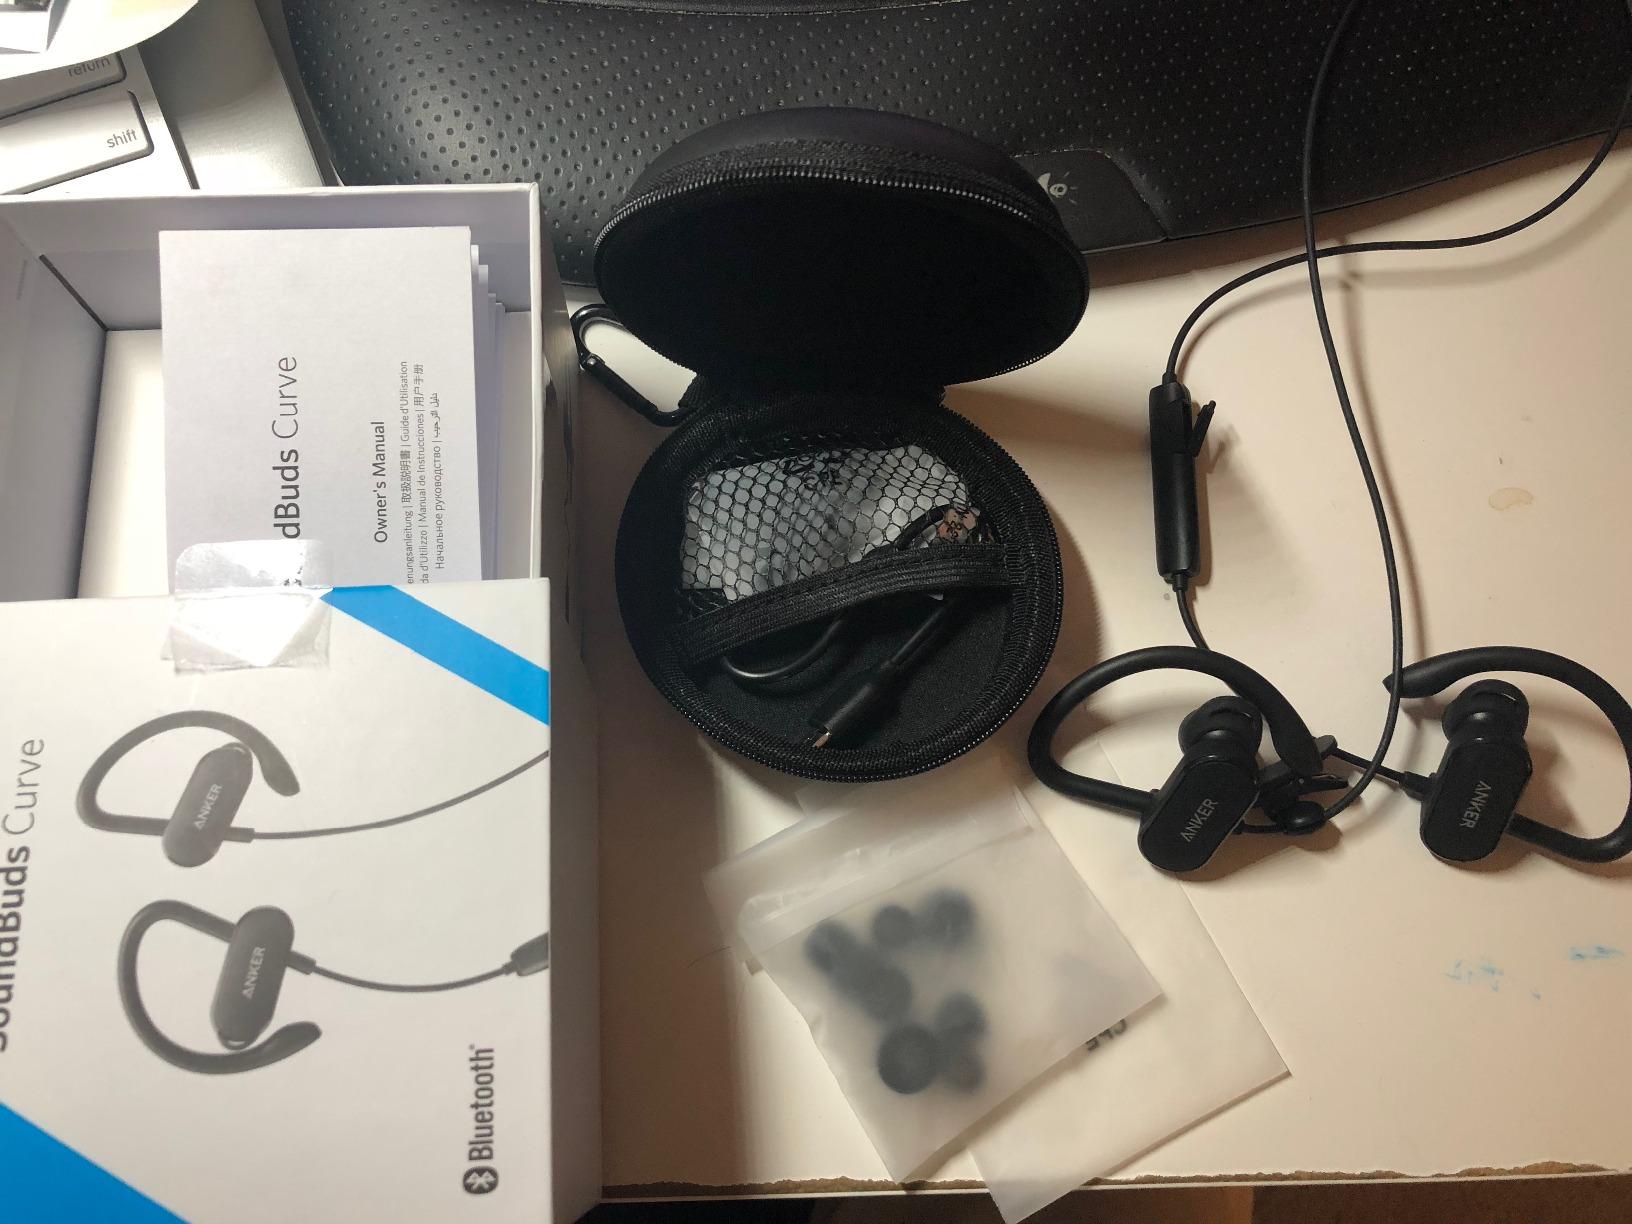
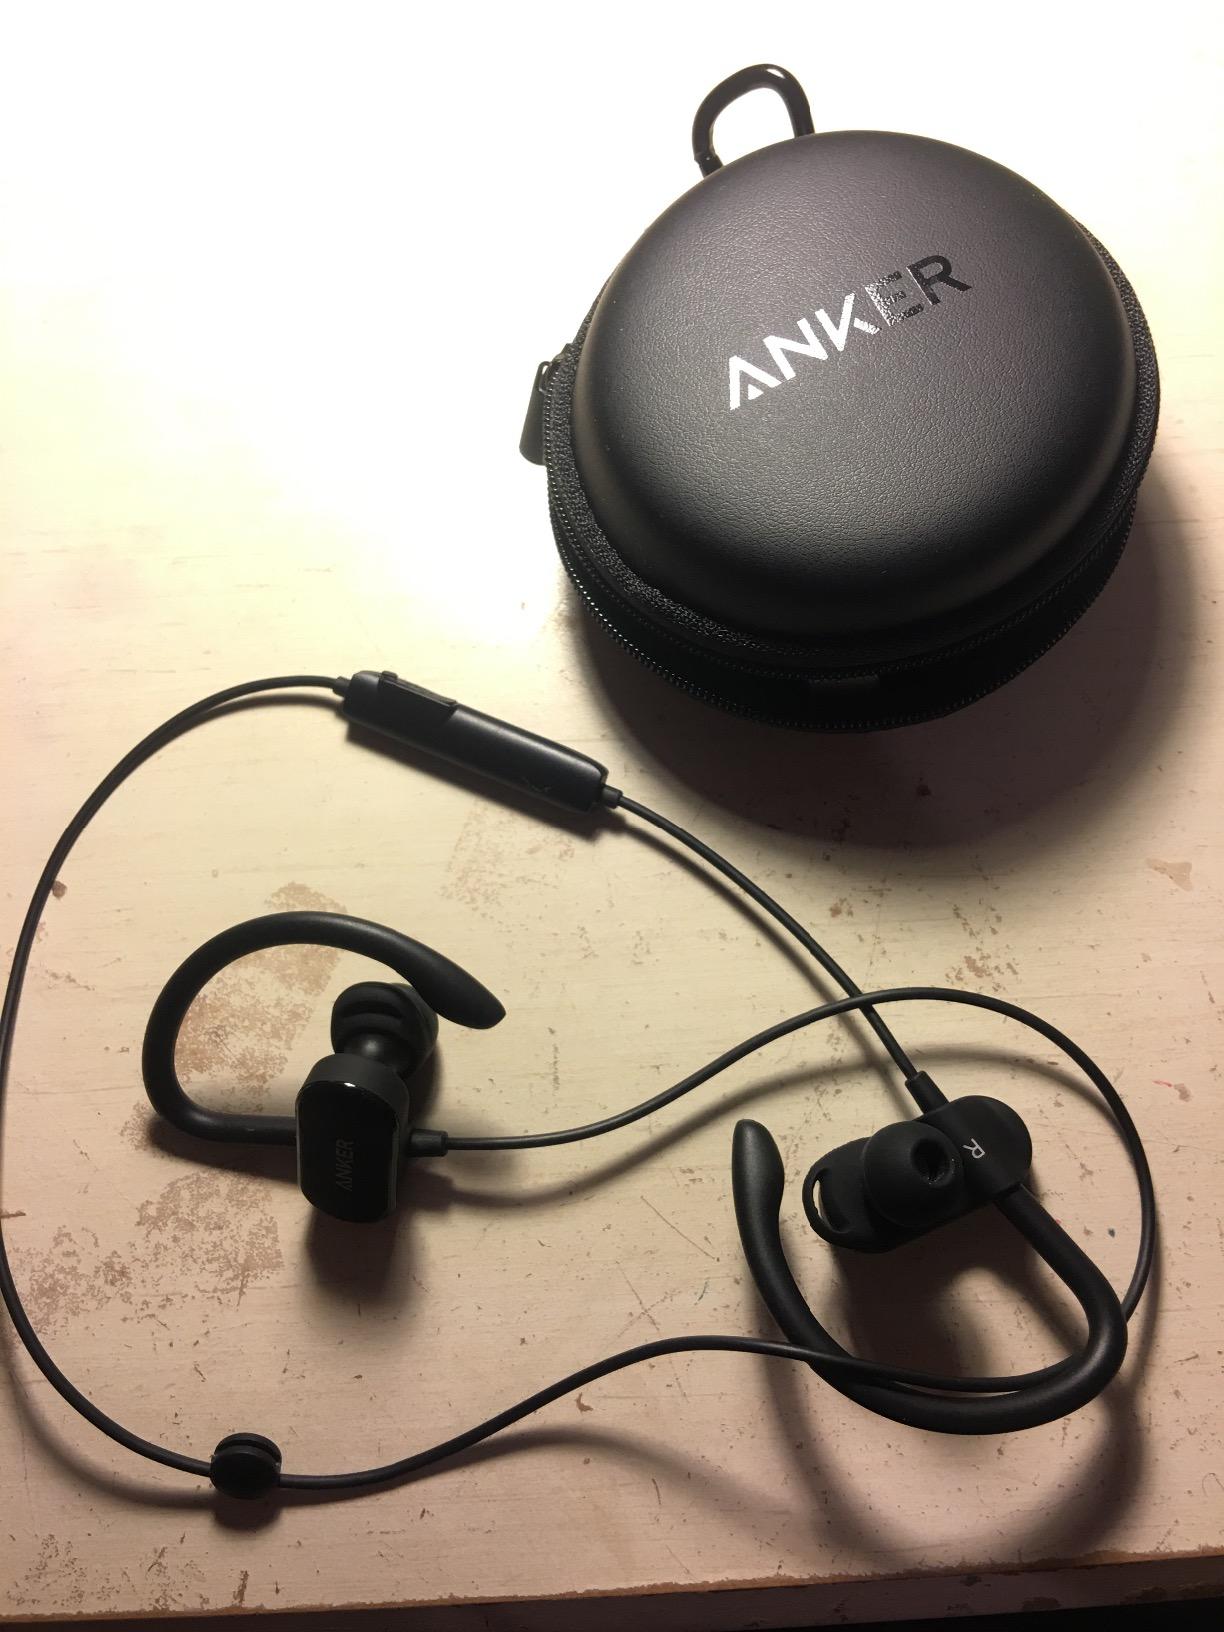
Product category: headphones
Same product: yes